2022 FIFA World Cup squads

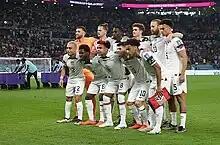
The United States starting XI for their first group match

England announced their final squad on 10 November 2022. Ben White withdrew from the squad on 30 November for personal reasons.